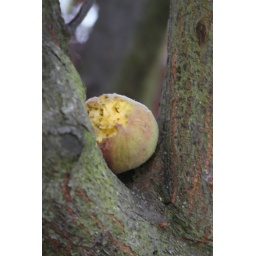
some creature stole an unripe peach and stuck it high up in the branch of another tree to enjoy.